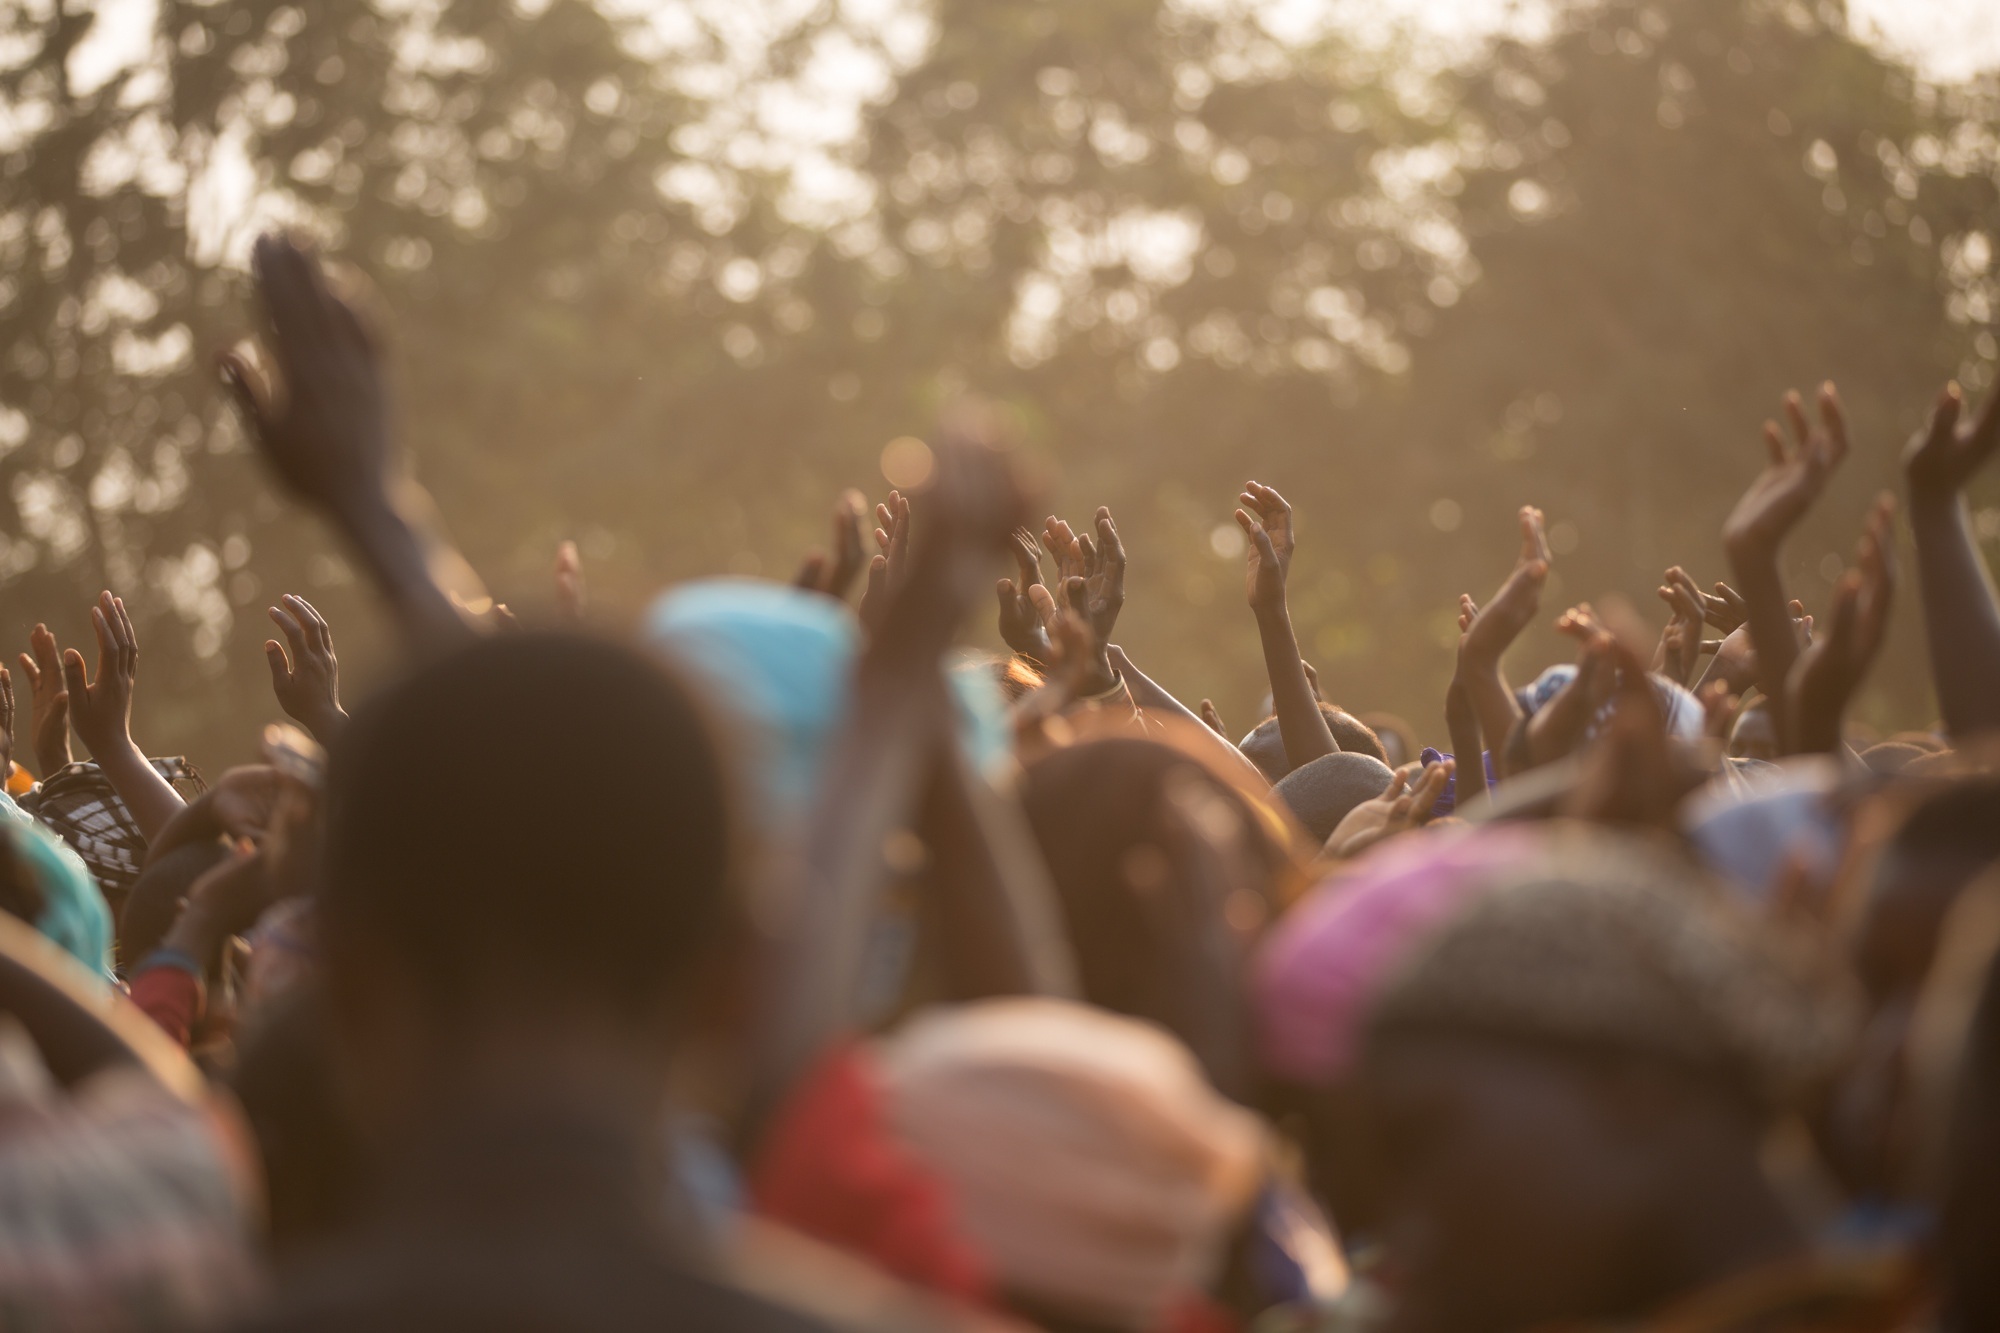
group, people, crowd, audience, cheering, musician, together, cheerful, festival, temple, hands, group of people, groups of people, group people, hope concept